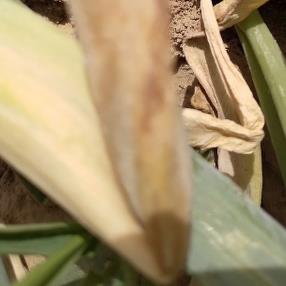
Crop: Onion
Condition: alternaria-d